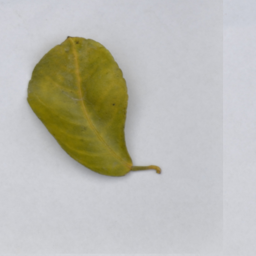
Plant part: leaf
Disease: greening